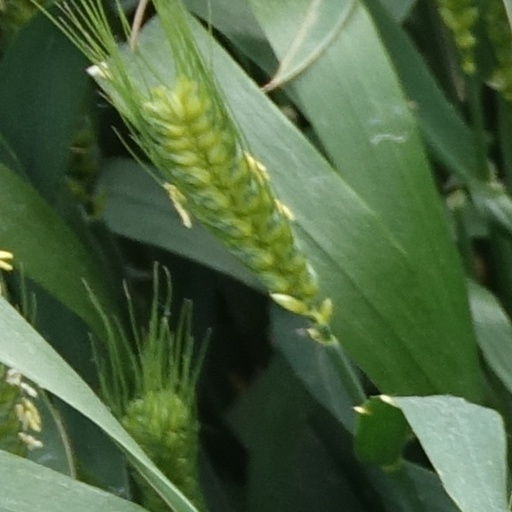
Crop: wheat